Hyam's Mineral Water Works

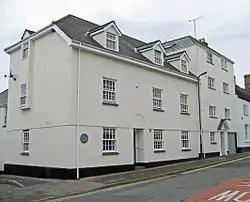
23 Glendower Street, site of the Mineral Water Works

Hyam's Mineral Water Works is a nineteenth century building at 23 Glendower Street, Monmouth, Wales. Formerly a mineral water works, it is currently used as residential apartments. The building holds one of the 24 blue plaques awarded by the Monmouth Civic Society to buildings of especial historical and social interest, and features on the Monmouth Heritage Trail.